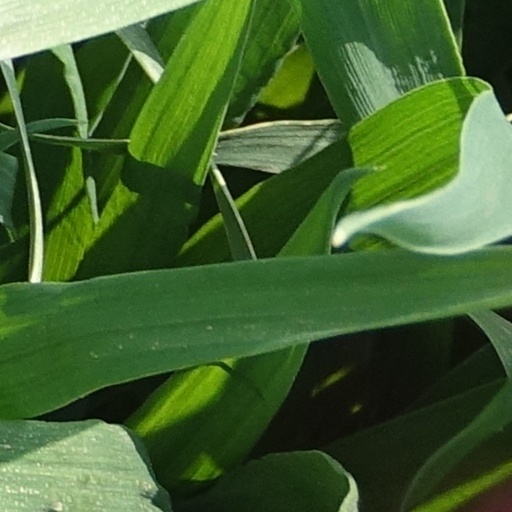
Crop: wheat